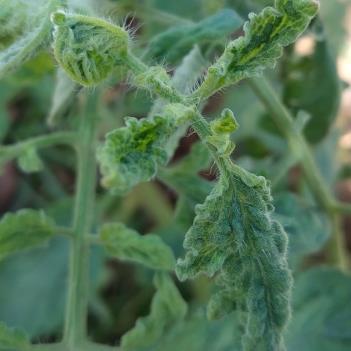
Crop: Tomato
Condition: virosis-d